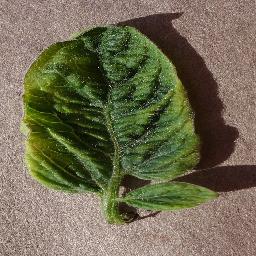
Label: Tomato___Tomato_Yellow_Leaf_Curl_Virus